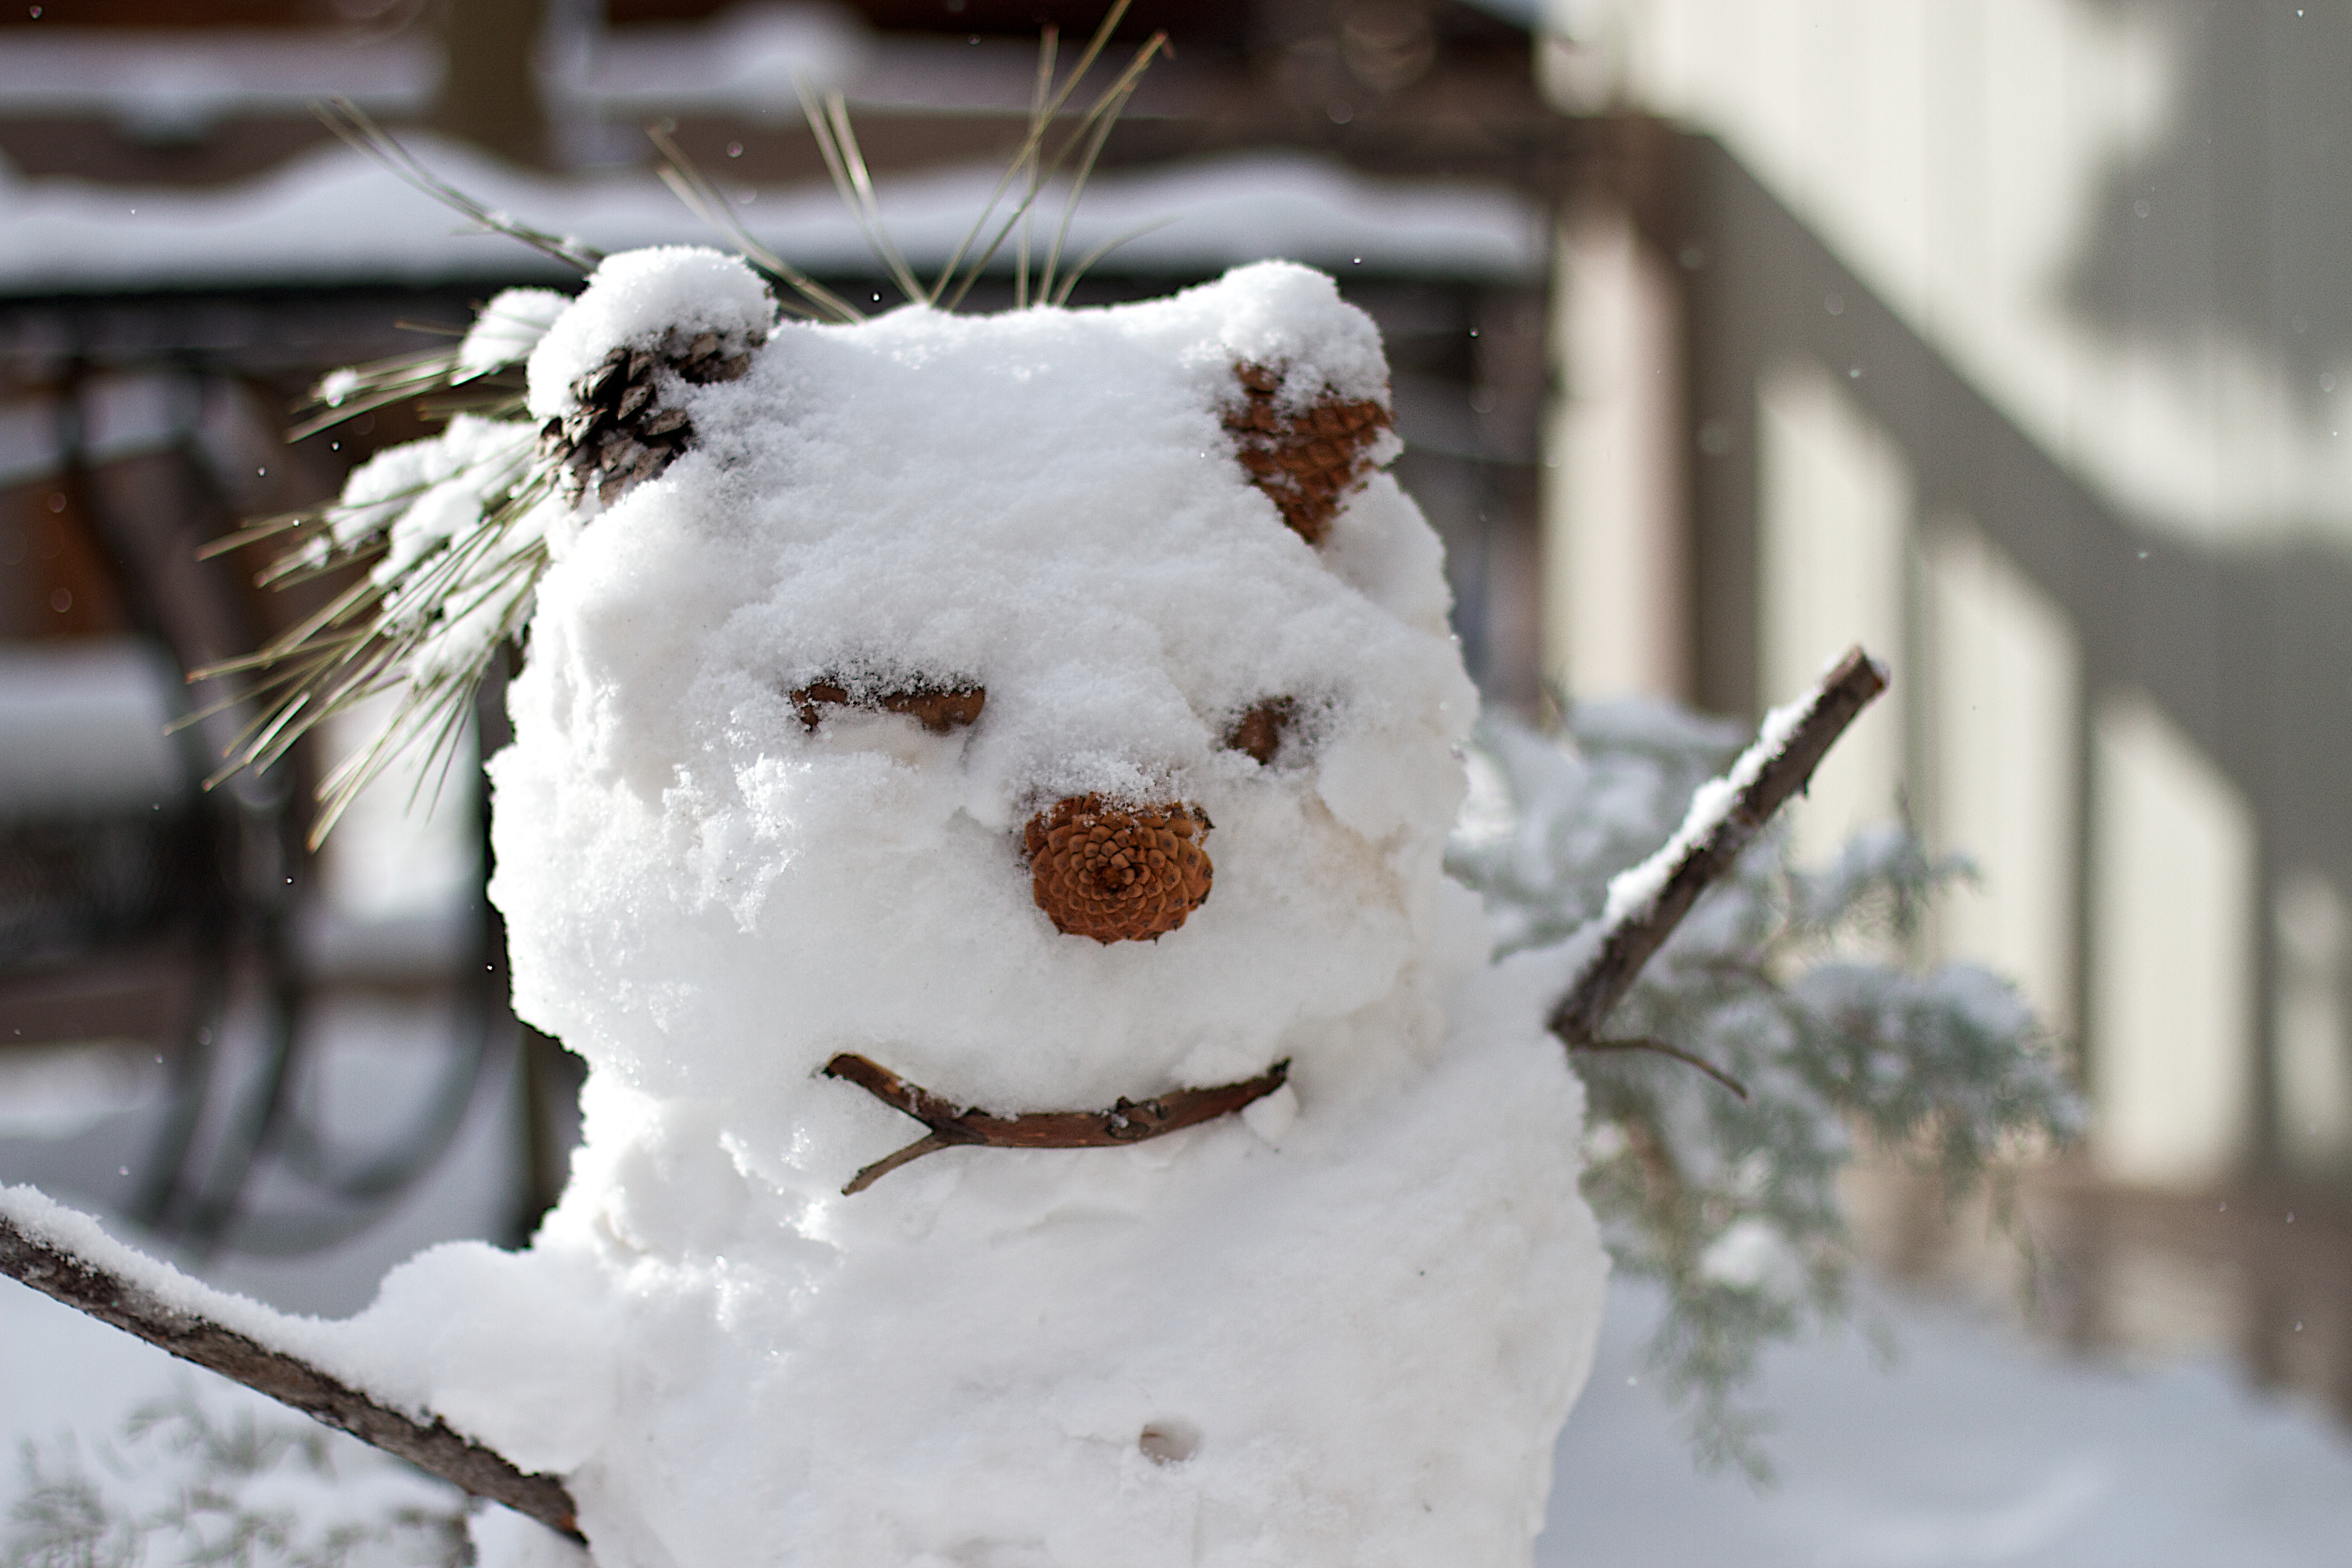
branch, snow, winter, white, weather, season, snowman, freezing